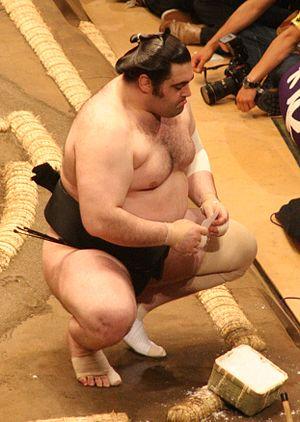
Kokkai Futoshi, de son vrai nom Levan Tsaguria, est un lutteur sumo né à Soukhoumi en Géorgie le 10 mars 1981. Commençant sa carrière en mai 2001, il est le premier Géorgien à atteindre la première division dans ce sport en 2004. Son plus haut rang a été komusubi qu'il a atteint en 2006. Il a gagné deux prix spéciaux pour sa combativité et deux étoiles dorées pour avoir battu à deux reprises un yokozuna. Il combat pour l'école Oitekaze et mesure 1,89 m pour 153 kg. Il prend sa retraite lors du tournoi de septembre 2012.
Le sumo est un sport de lutte japonais. Le combat sumo se caractérise par le gabarit des lutteurs ainsi que par les nombreux rites traditionnels qui entourent les combats, et consiste en deux règles simples : les lutteurs ne doivent pas sortir du cercle, ni toucher le sol avec une autre partie du corps que la plante des pieds. Ce sport reste populaire au Japon, même si le baseball et le football le détrônent désormais, notamment chez les jeunes.